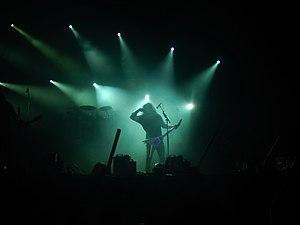
Mille Petrozza (Kreator) au Motocultor en 2017.
"Miland ""Mille"" Petrozza est un guitariste et chanteur allemand. Mille Petrozza est devenu célèbre en créant le groupe de thrash metal allemand Kreator, au sein duquel il est le chanteur principal et guitariste.